Lee Yong-shin

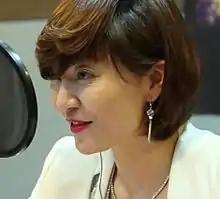

Lee Yong-shin (born February 27, 1975) is a South Korean voice actress and singer born and raised in Seoul, South Korea.